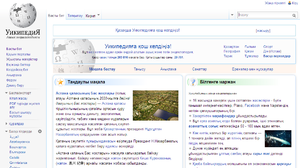
Kasakhisk Wikipedia
Skærmdump af forsiden 2013
Kasakhisk Wikipedia er den kasakhisksprogede version af det verdensomspændende encyklopædi-projekt Wikipedia. Kasakhisk Wikipedia blev lanceret 2. juni 2002.